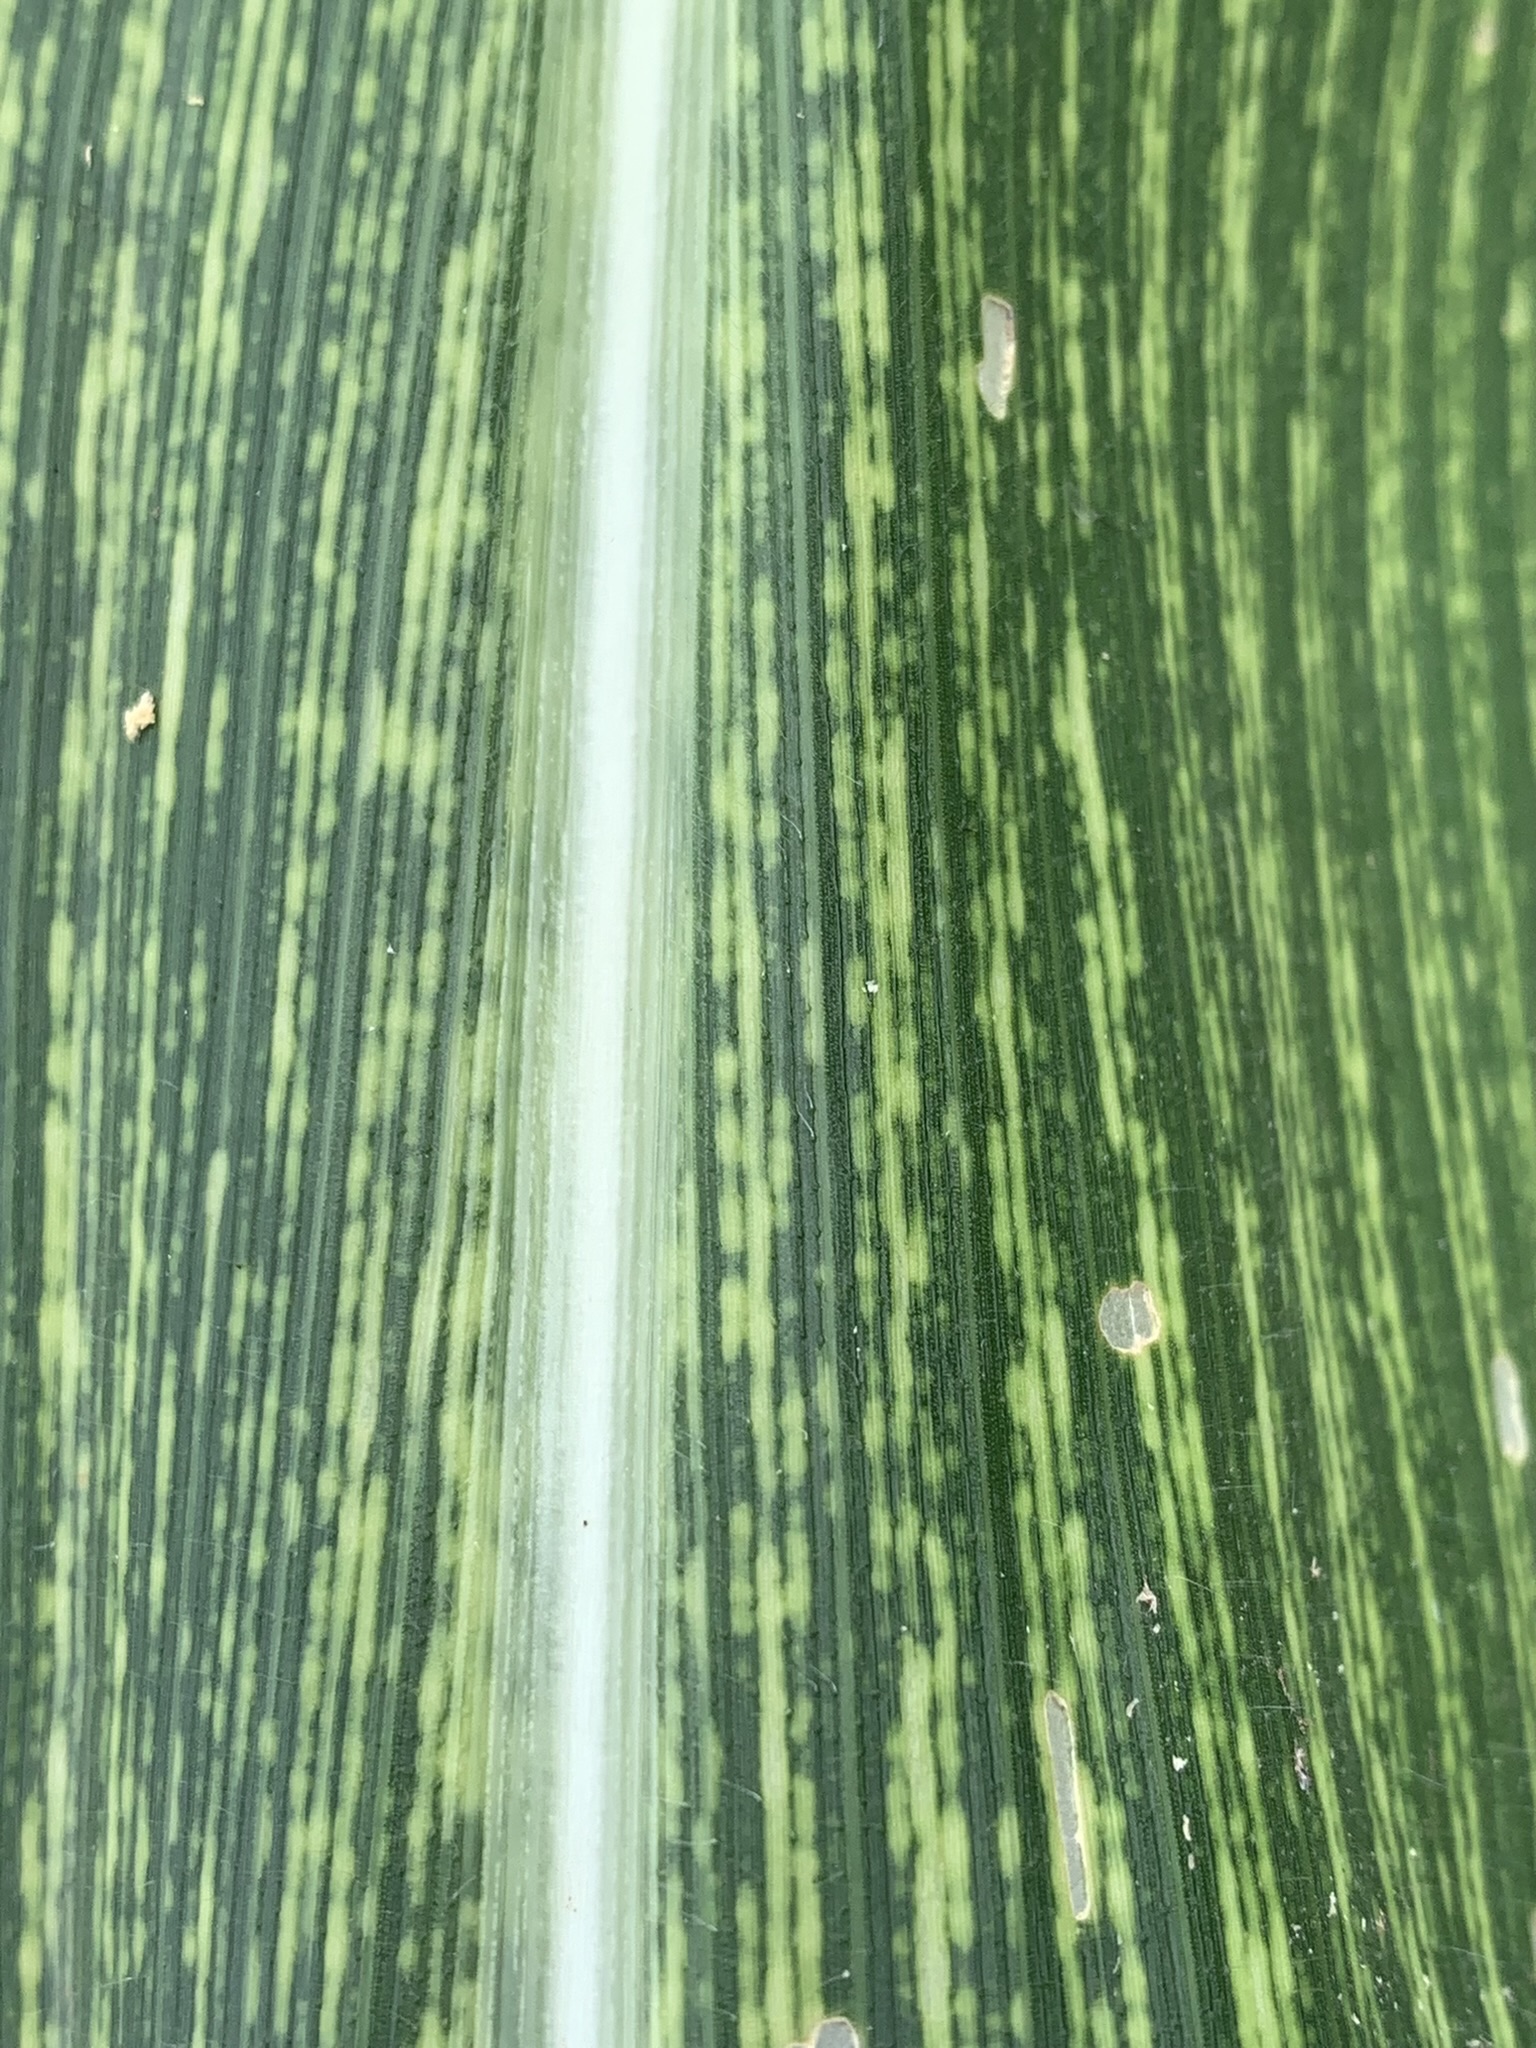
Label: MSV